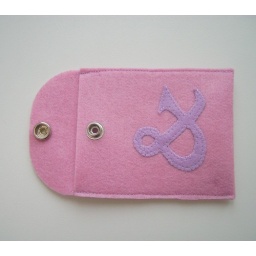
strong pink felt ipod casecell phone case3mmmachine sewsee more in my profile